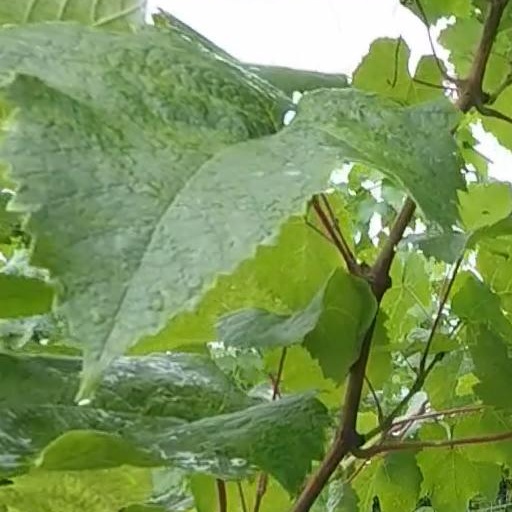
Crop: grape